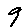
Label: 9